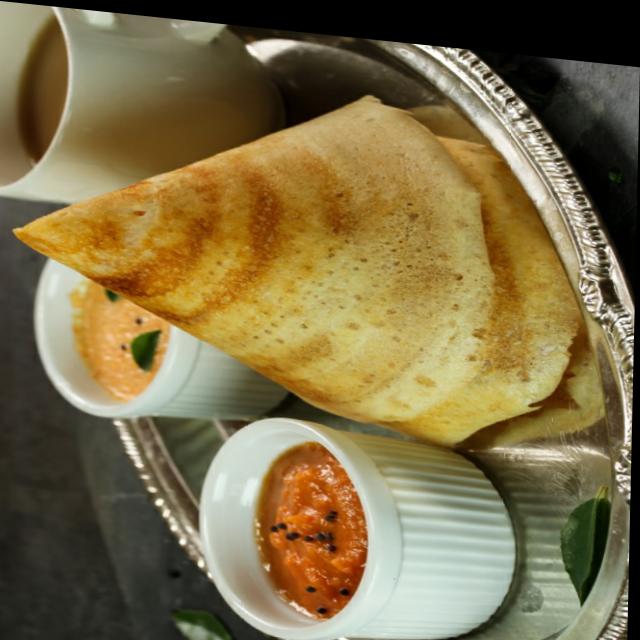
Dish: masala_dosa